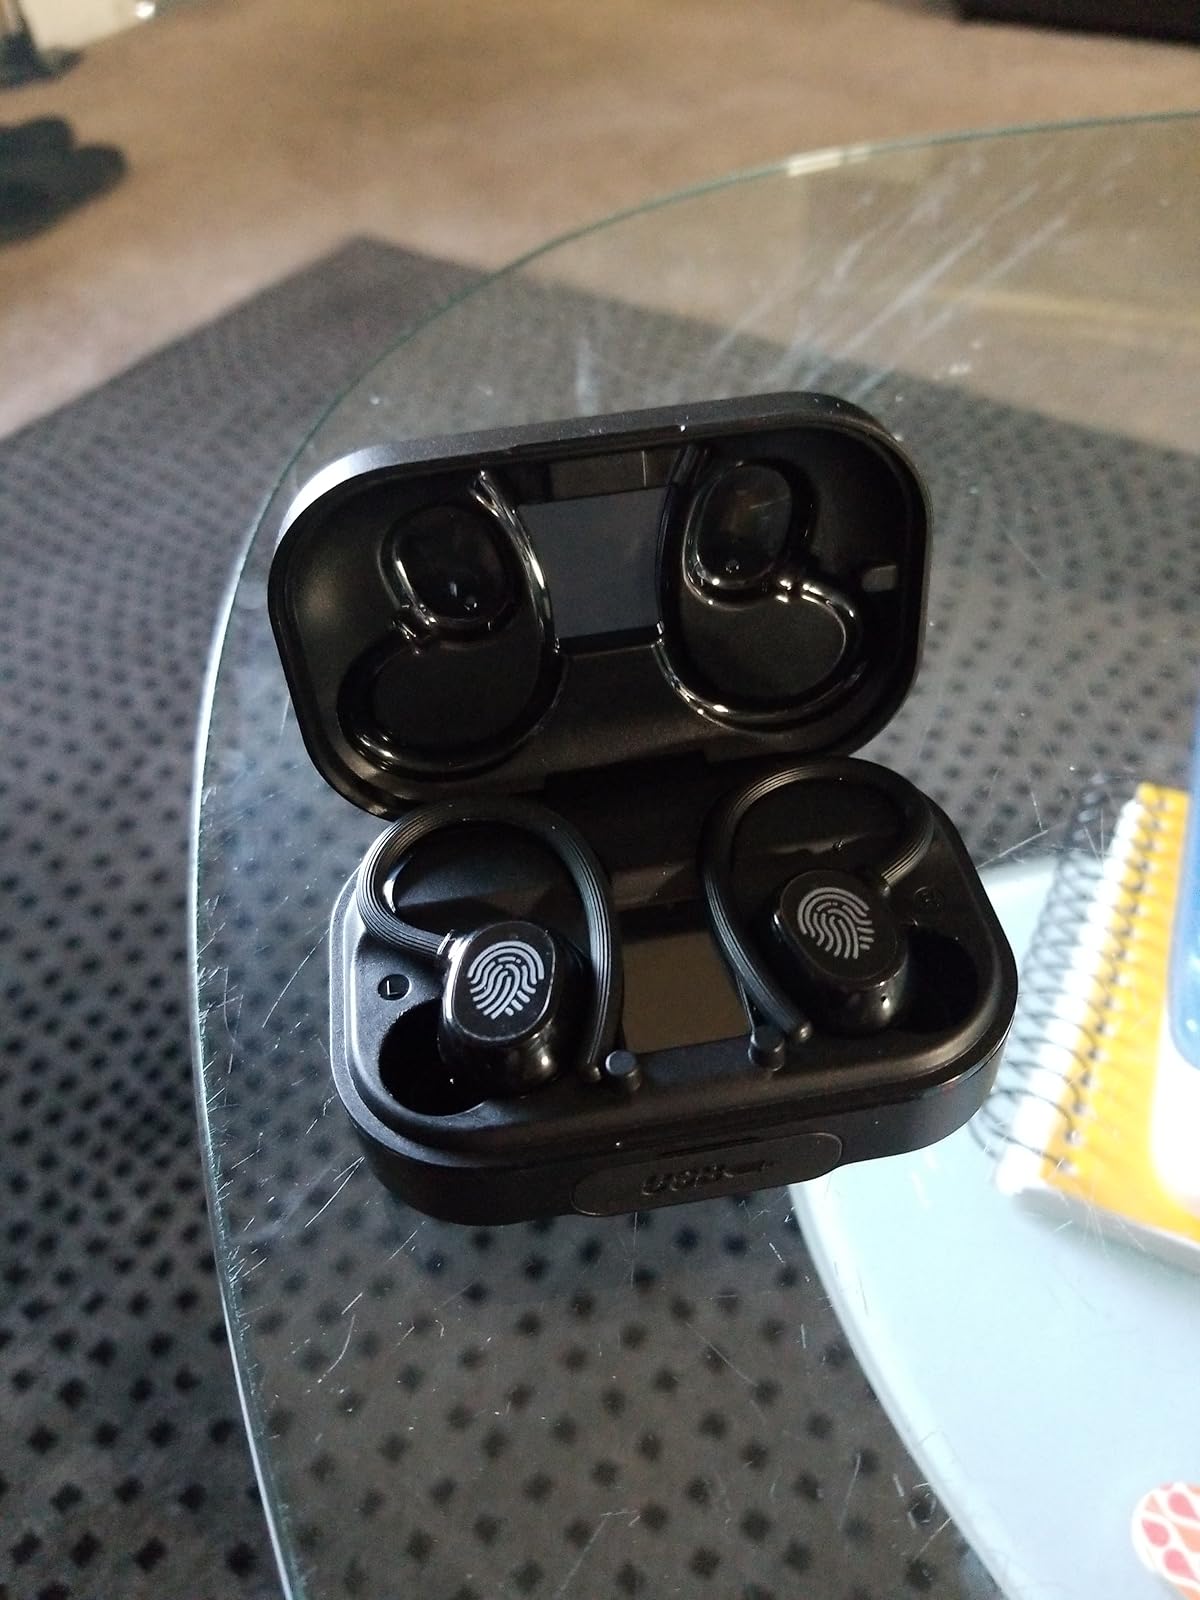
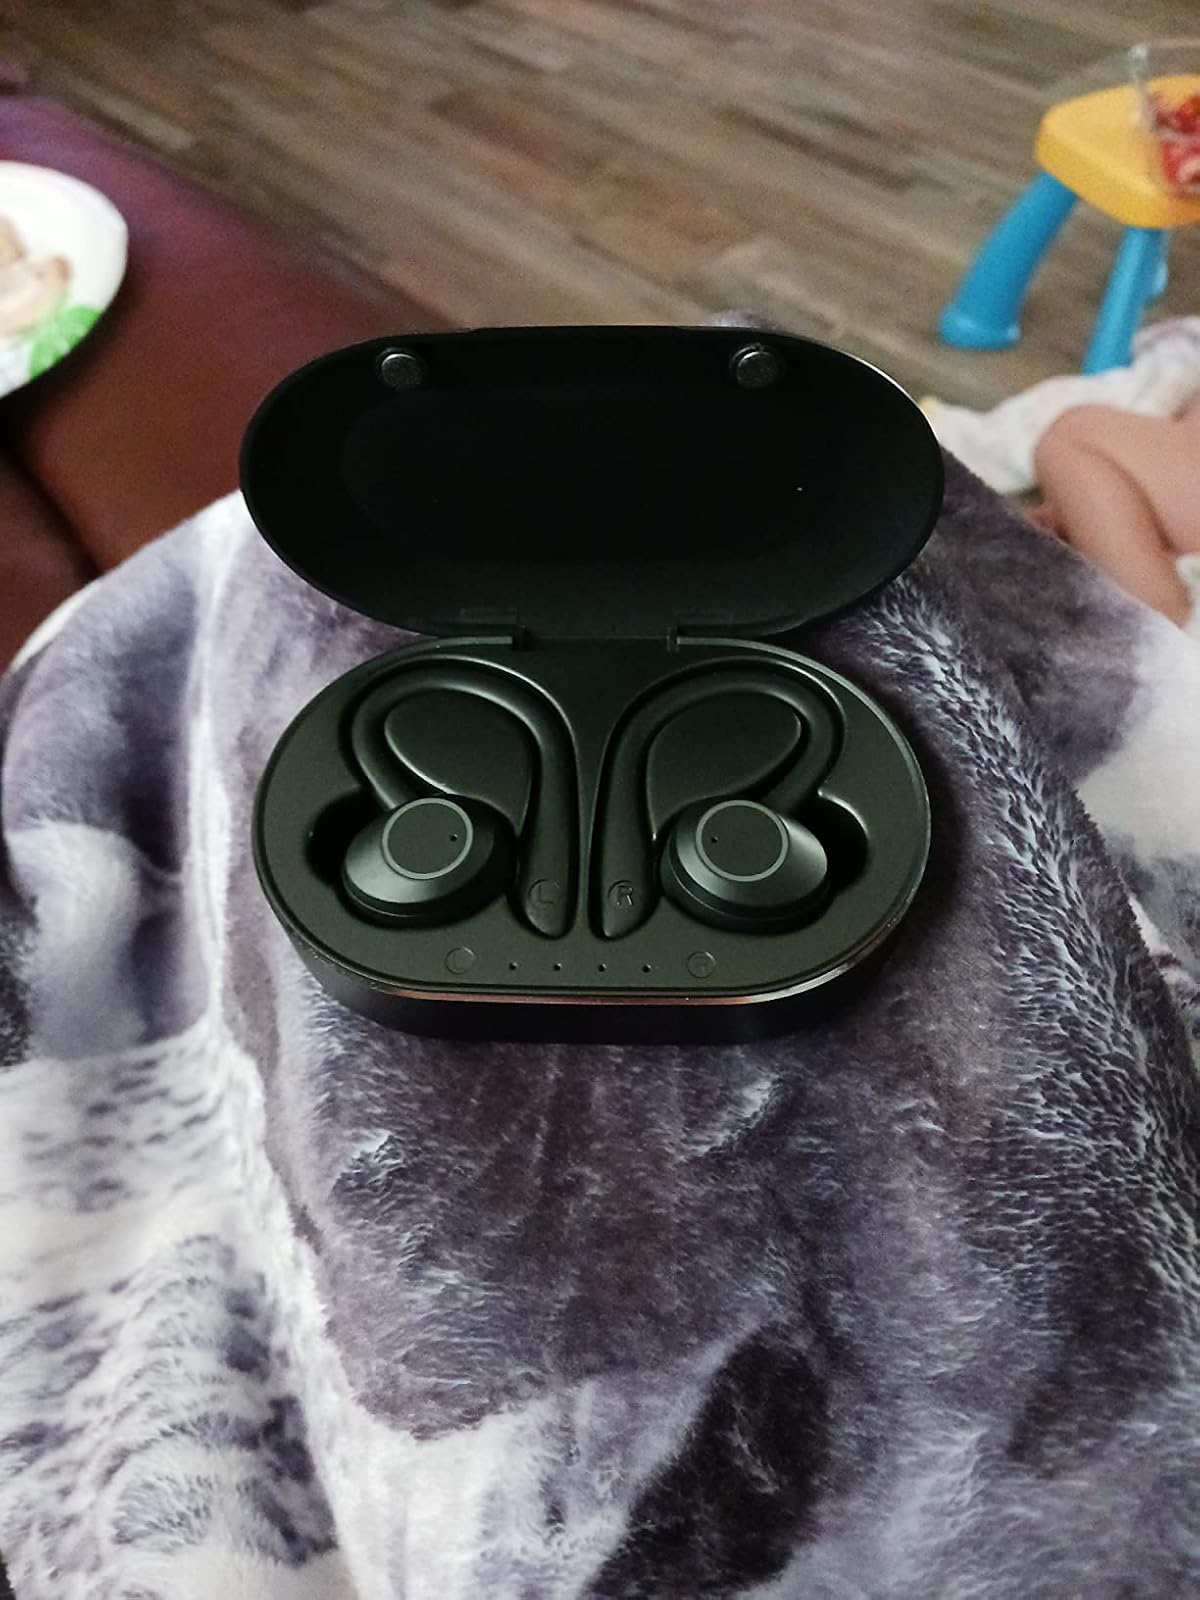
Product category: earbuds
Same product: no